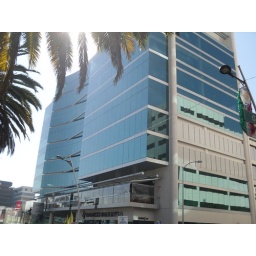
27 story glass building project in Puebla, Mexico. Made with Azuria aqua blue tinted glass.